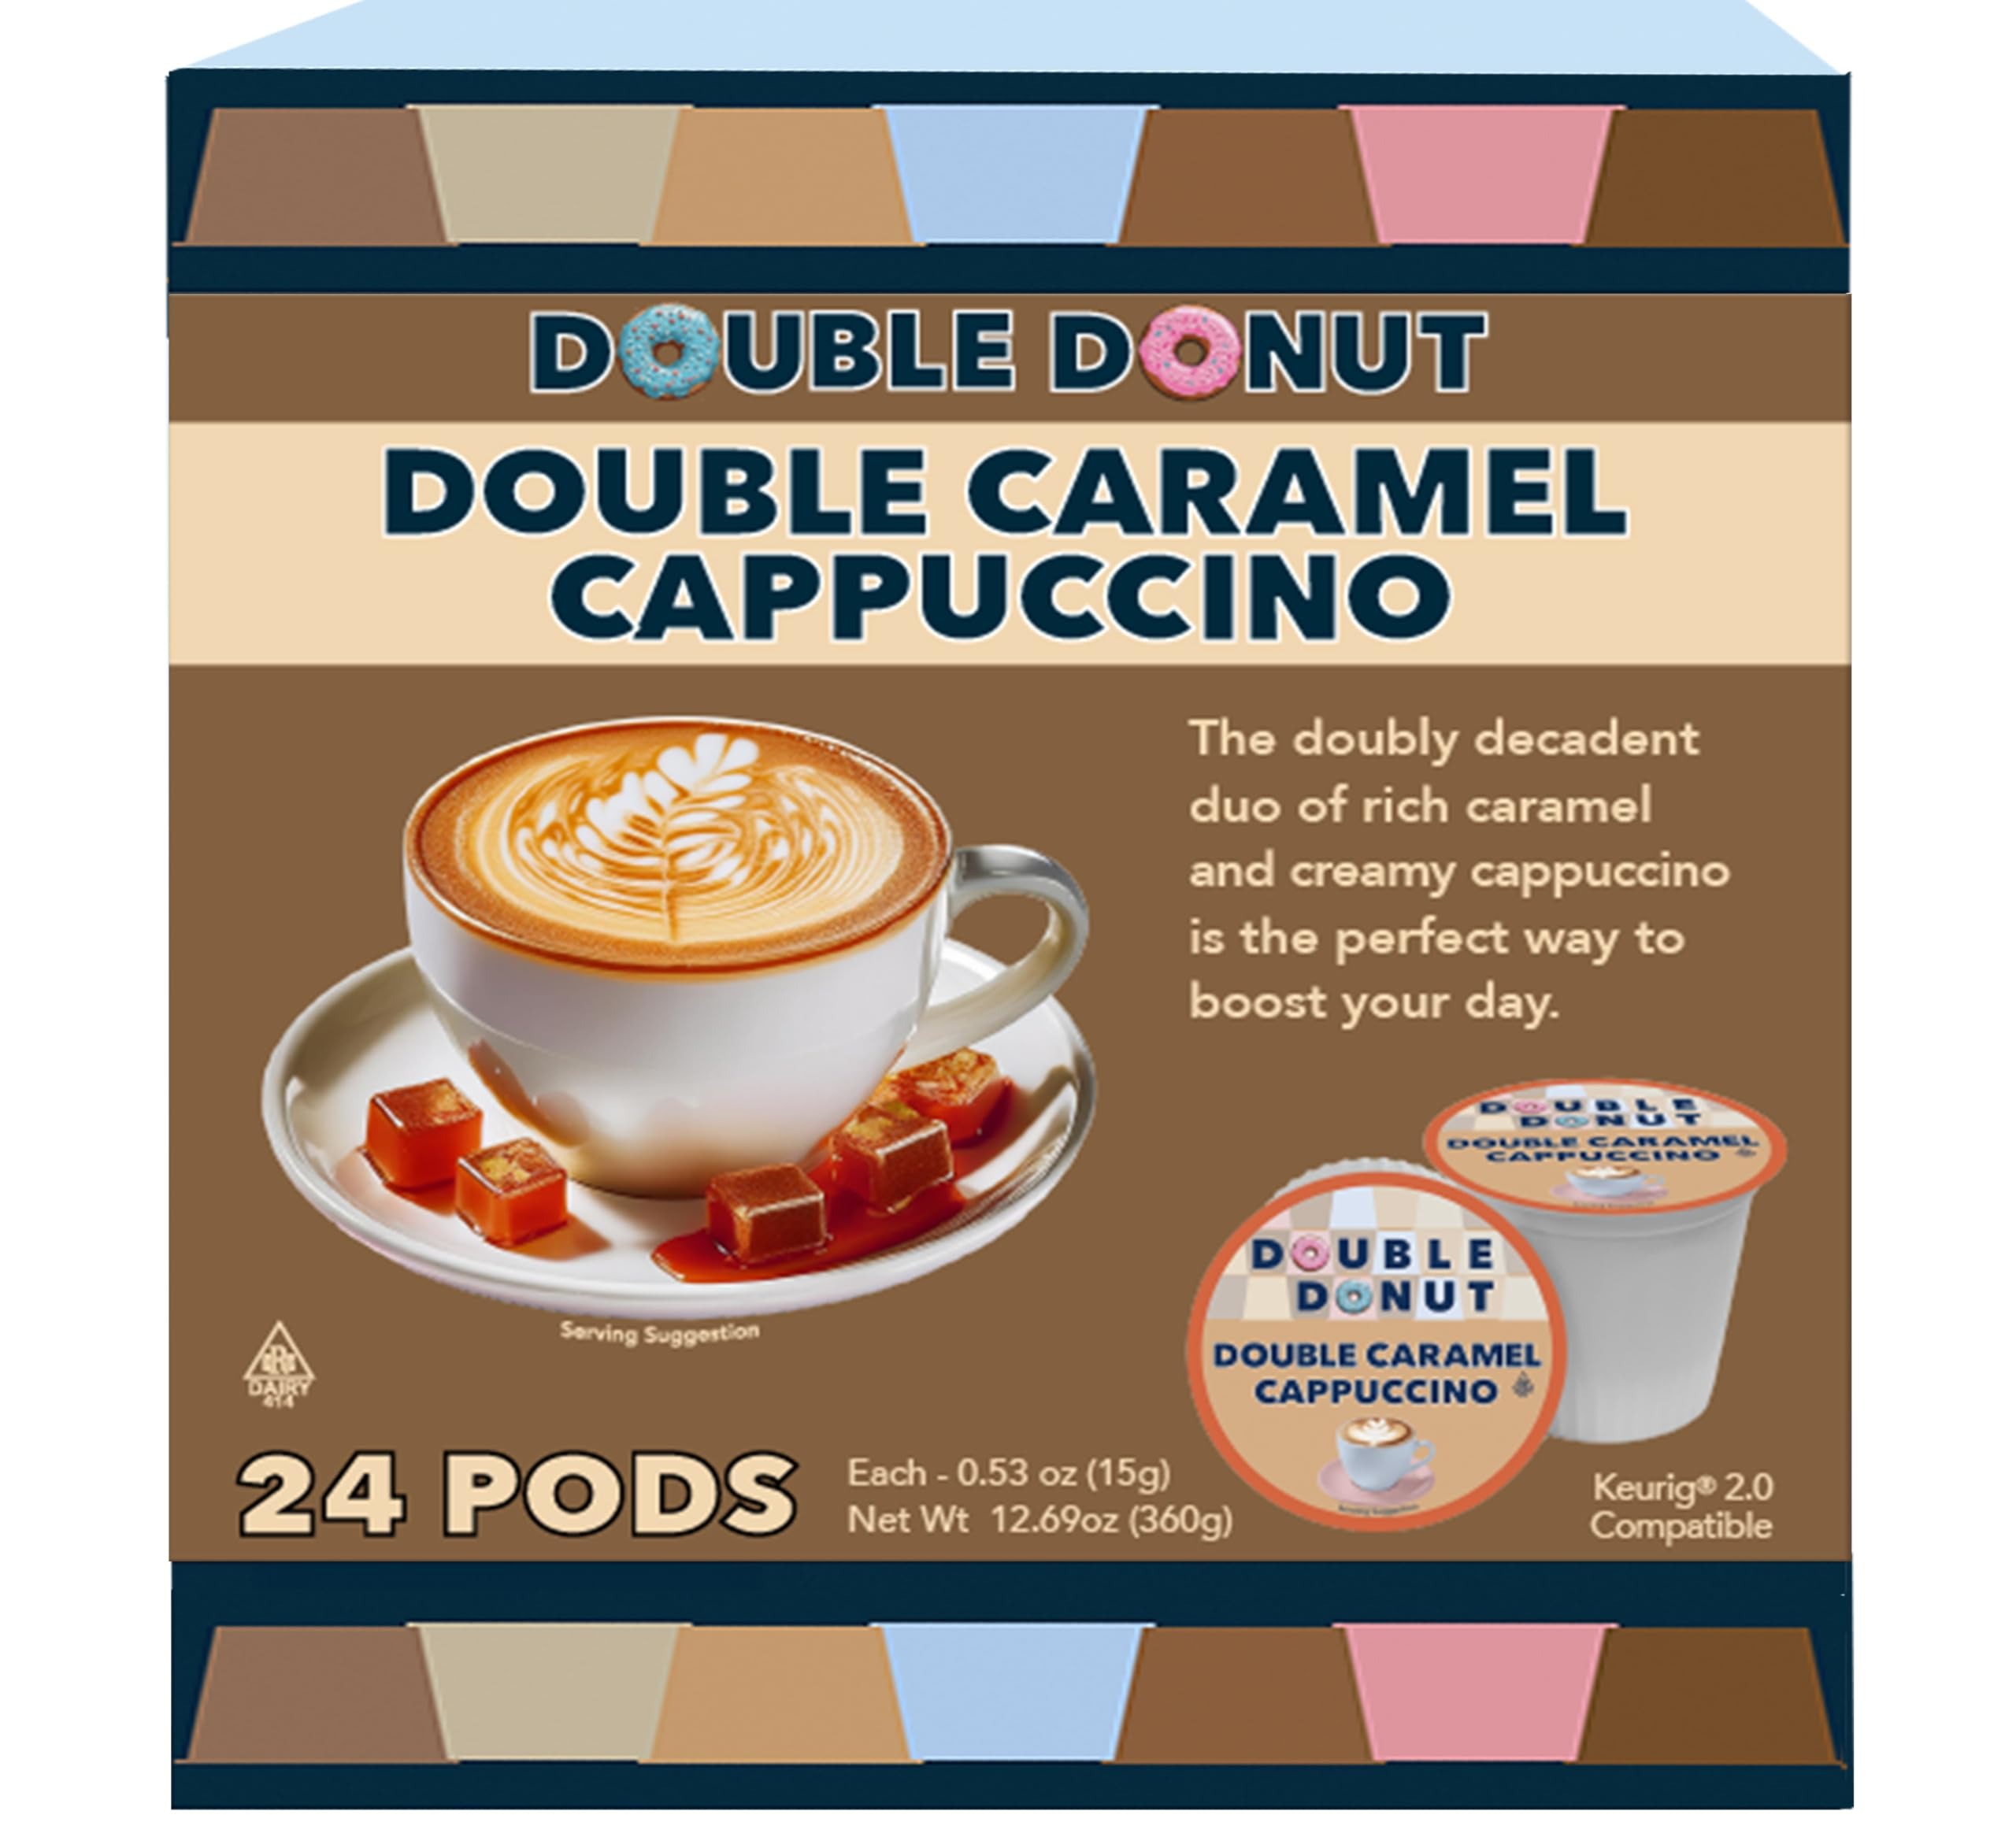
Item Name: Double Donut Cappuccino Pods, Caramel Cappuccino, Single Serve for Keurig K Cups Brewers, 24 Count
Bullet Point 1: INDULGE YOUR SWEET TOOTH: What's better than a bold sweet cappuccino? A flavored cappuccino! Enjoy the sweet buttery taste of creamy caramel with our caramel cappuccino pods
Bullet Point 2: PERFECTLY FLAVORED: Set your alarm clock a little later & skip the trip to the expensive café. With Double Donut's cappucino pods you can enjoy high quality carmel cappuccino from the comfort of your own home!
Bullet Point 3: HIGH-QUALITY INGREDIENTS: Our compatible-with- keurig cappuccino pods are made from 100% Arabica beans. Each salted carmel cappuccino is gluten & dairy free. In addition each kpod is kosher, vegan & keto friendly
Bullet Point 4: ECO-FRIENDLY DECAF PODS: Our cappuccino caramel selections are made with 100% recyclable materials. So you can enjoy our k pods cappuccino while doing right by mother nature. Try pouring our caramel pods over ice for an iced
Bullet Point 5: COFFEE FOR KEURIG BREWERS: Our single serve pods are compatible with any coffee machine that brews cappuccino k cups including the Keurig 2.0 brewer. K cups is a registered trademark of Keurig. We are not affiliated with Keurig & Green Mountain
Value: 24.0
Unit: Count

Price: 15.67